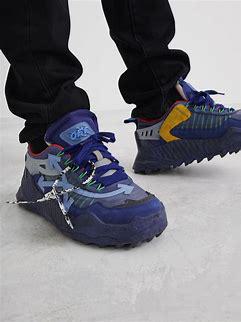
Brand: Off-White
Model: Off Odsy 1000